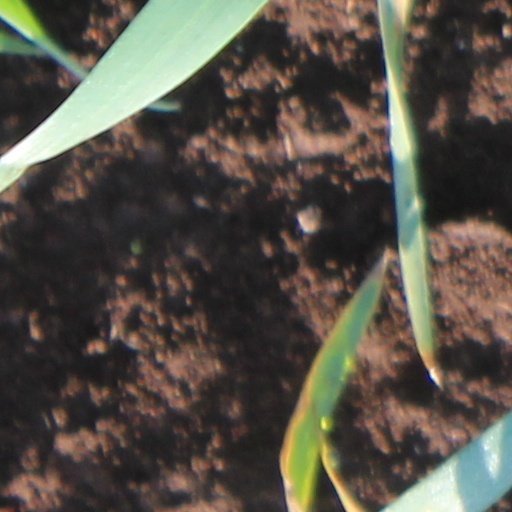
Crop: wheat